Kek Lok Si

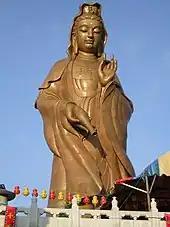
Statue of Guanyin, inaugurated in 2002 before the pavilion was built

The Kek Lok Si Temple is a Buddhist temple in George Town in the Malaysian state of Penang. Located at Ayer Itam, it is the largest Buddhist temple in Malaysia and an important pilgrimage centre for Buddhists from Hong Kong, the Philippines, Singapore and other parts of Southeast Asia. The entire complex of temples was built over a period from 1890 to 1930, an inspirational initiative of Beow Lean, the abbot. The main feature of the complex is the seven-story Ten Thousand Buddhas Pagoda commissioned by the late Thai king Rama VI, featuring 10,000 alabaster and bronze statues of Buddha and the bronze statue of Guanyin (Kuan Yin), the Goddess of Mercy. The 10,000 Buddhas concept belongs to the Chinese Mahāyāna school of Buddhism while Rama VI was king over a Theravāda country and Buddhist tradition.